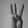
ASL letter: W